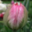
Label: tulip